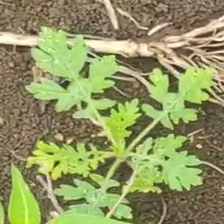
Weed species: Gajar_gavat_(Parthenium hysterophorus)